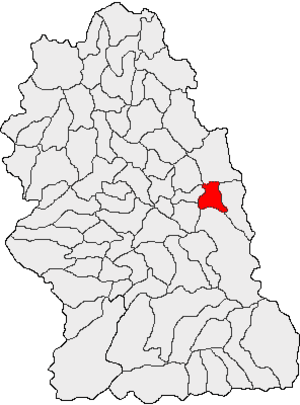
Orăștie est une ville située dans le județ de Hunedoara, Transylvanie, Roumanie.